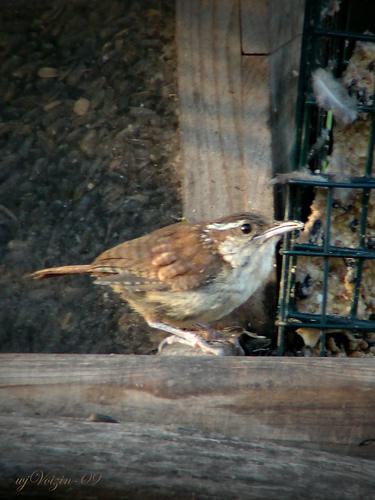
A photo of a house wren